Joseph Estrada filmography

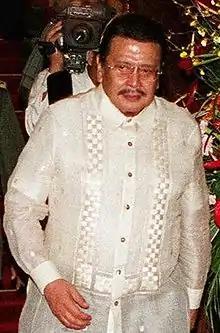
President Joseph Estrada in 2000.

This is the filmography of Joseph "Erap" Estrada, a Filipino former actor and 13th President of the Philippines. His film career spans 33 years, from 1956 to 1989. He played the lead role in more than 100 films, and was producer of over 70 films. He was the first FAMAS Hall of Fame awardee for Best Actor (1981) and also became a Hall of Fame award-winner as a producer (1983).